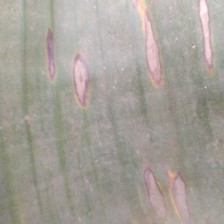
Label: sigatoka